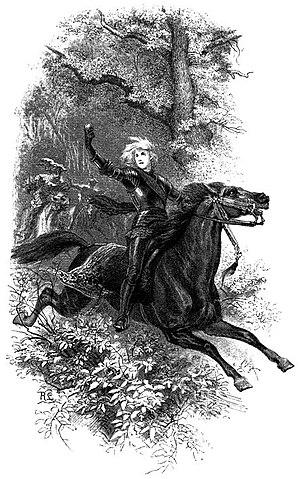
Jean de Fer, ou Jean-de-fer est un conte inclus dans les Contes de l'enfance et du Foyer des frères Grimm. Il porte le numéro KHM 136. Il n’apparaît que dans la sixième et dernière édition de 1850. Une part importante du récit se base sur Le Jean de Fer de Friedmund von Arnim issu du recueil Cent Nouveaux Contes recueillis dans les montagnes, dont la première édition date de 1844. La classification Aarne-Thompson-Uther, dédiée aux contes-types, associe à Jean de Fer les codes ATU 502 et ATU 314.